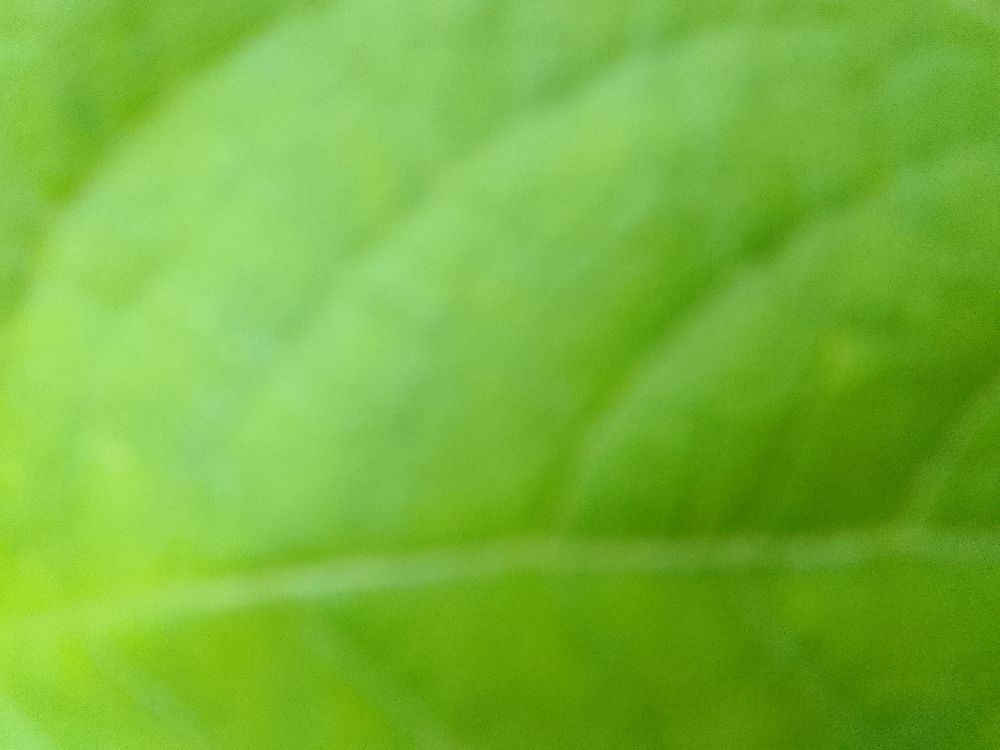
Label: healthy